Jerry Cantrell

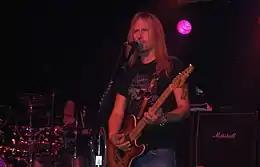
Cantrell in 2006

Cantrell met singer William DuVall in Los Angeles in 2000, through a mutual acquaintance who introduced him to